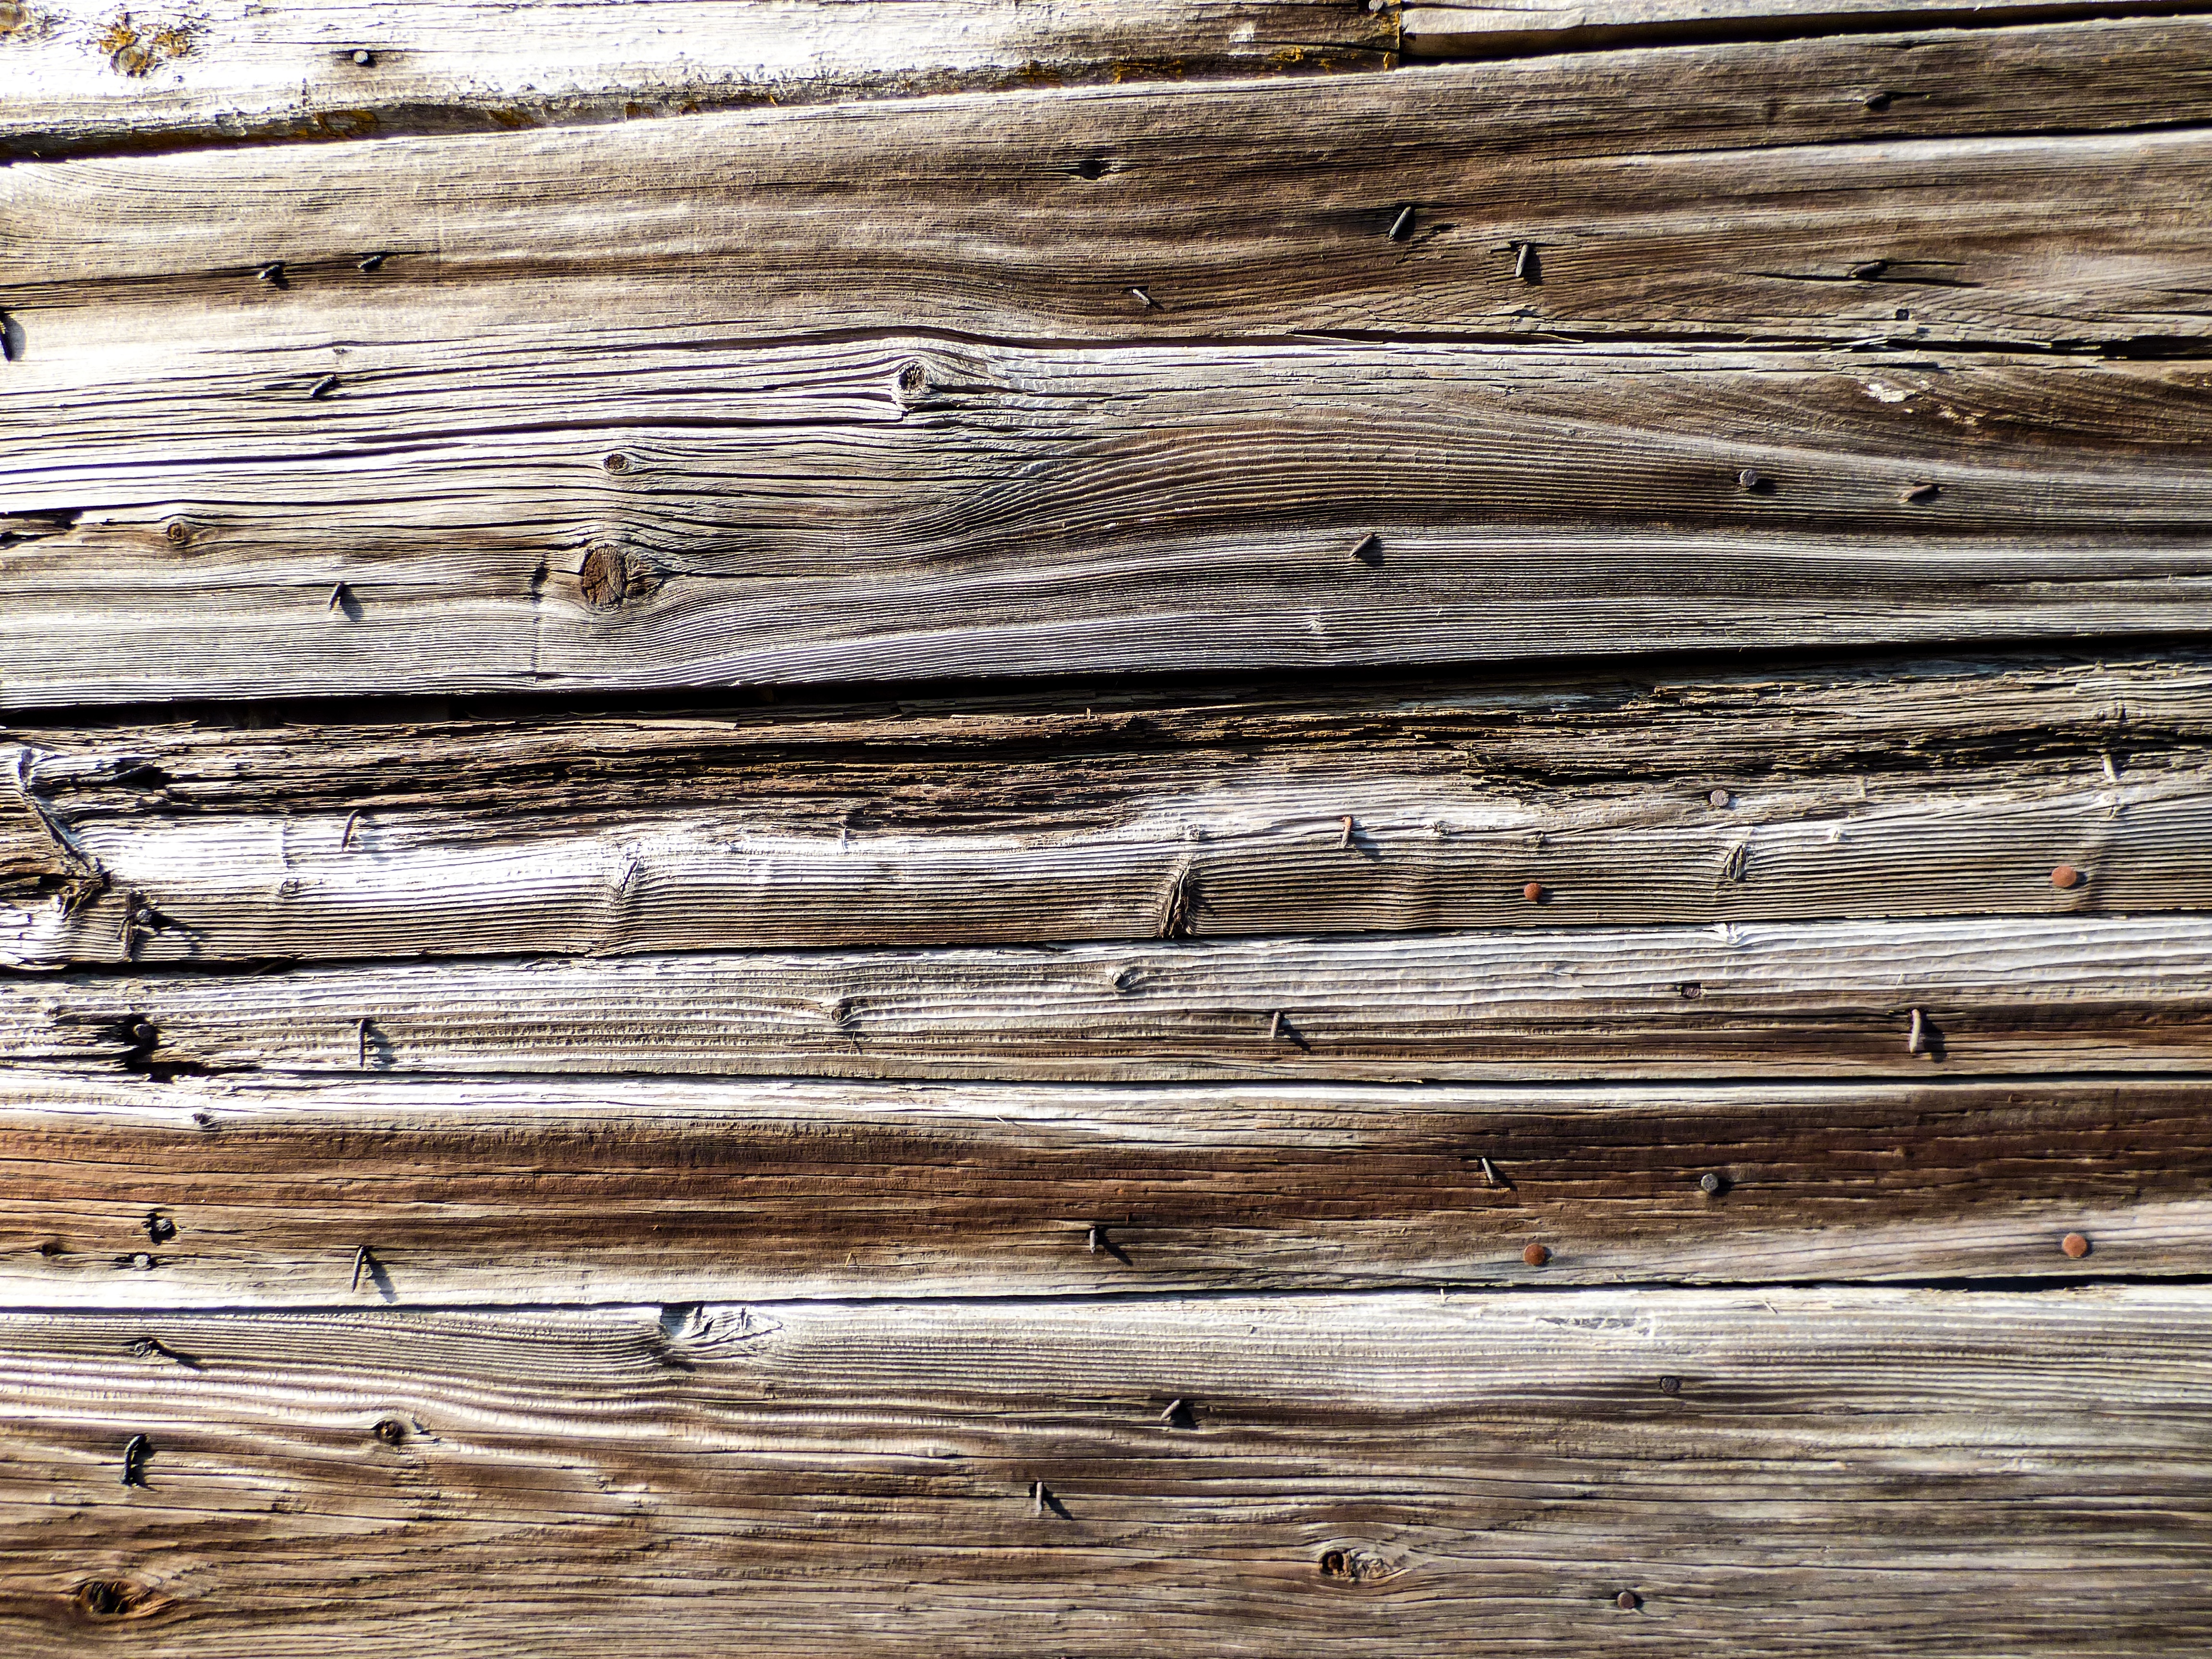
tree, rock, branch, fence, structure, board, wood, texture, plank, floor, trunk, old, wall, lumber, twig, background, hardwood, flooring, woody plant, lath